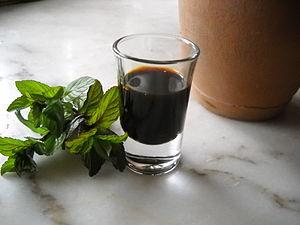
Le mariage vin et cuisine remonte à l'Antiquité. Il va traverser le Moyen Âge, s'enrichir à la Renaissance et devenir un véritable classique de nos jours. On doit distinguer dans cette alliance la cuisine du vin et la cuisine au vin qui ont été et restent les deux façons d'utiliser les apports qualitatifs du vin en gastronomie.
Le pekmez est un sirop foncé de fruit typique de la cuisine turque.